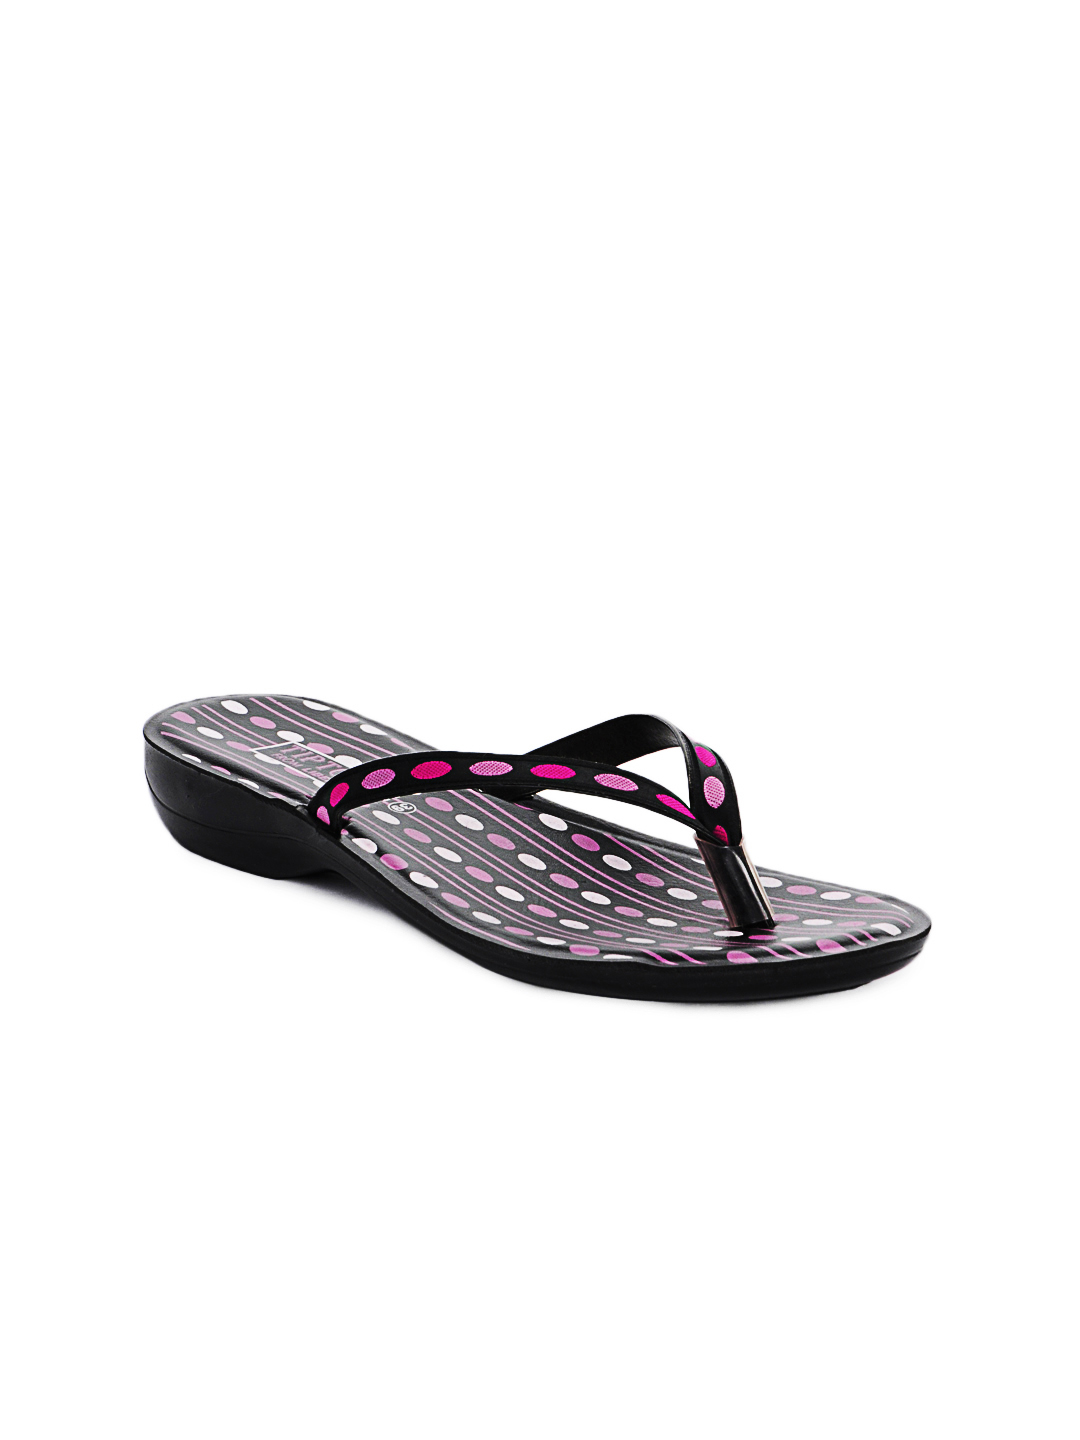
Tiptopp Women Black Sandals
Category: Footwear / Shoes / Flats
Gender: Women
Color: Black
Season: Fall 2012
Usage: Casual